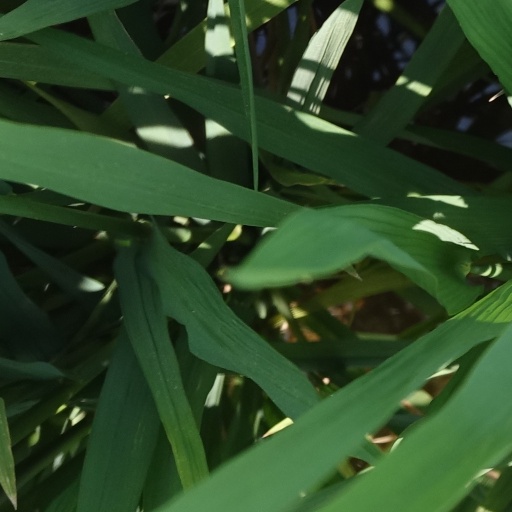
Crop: rice